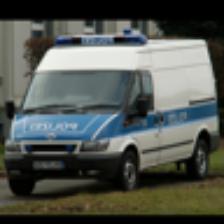
Label: NonHuman